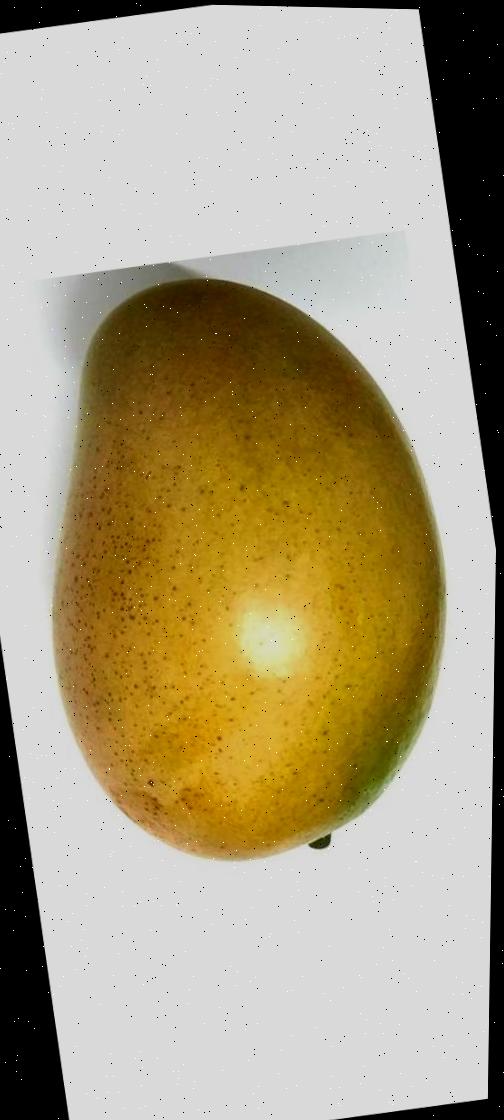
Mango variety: Shada